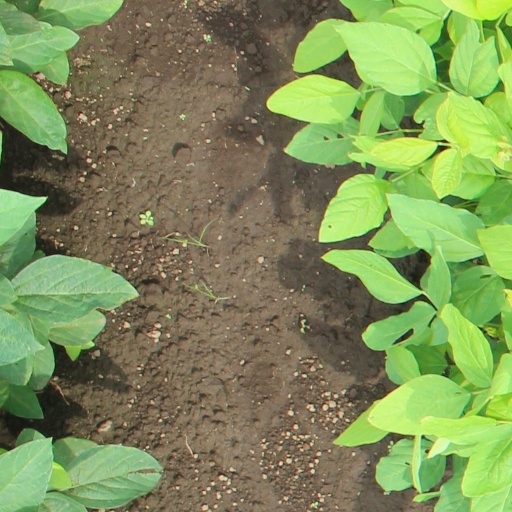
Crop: soybean